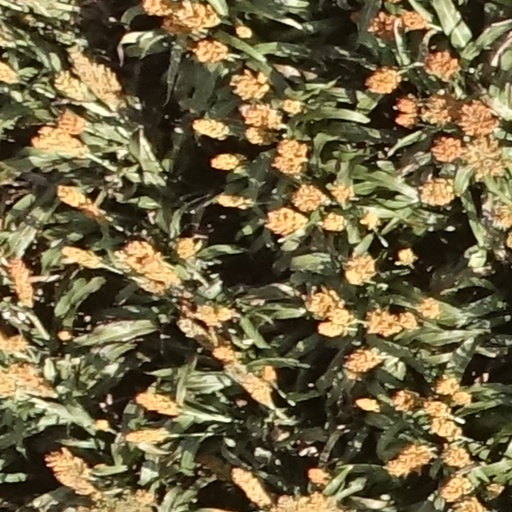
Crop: sorghum